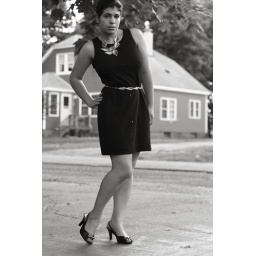
Back in black - Black and white day 3